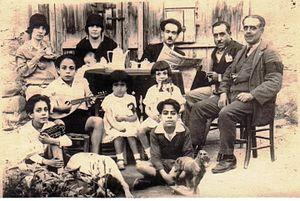
Le sarde est une langue appartenant à la branche romane méridionale de la famille des langues indo-européennes. Il est parlé par les Sardes en Sardaigne et chez nombre de travailleurs émigrés sardes répartis dans tous les continents : la Sardaigne a recensé quelque 145 circoli sardi qui sont soutenus et aidés financièrement afin que la culture et la langue soient préservées.